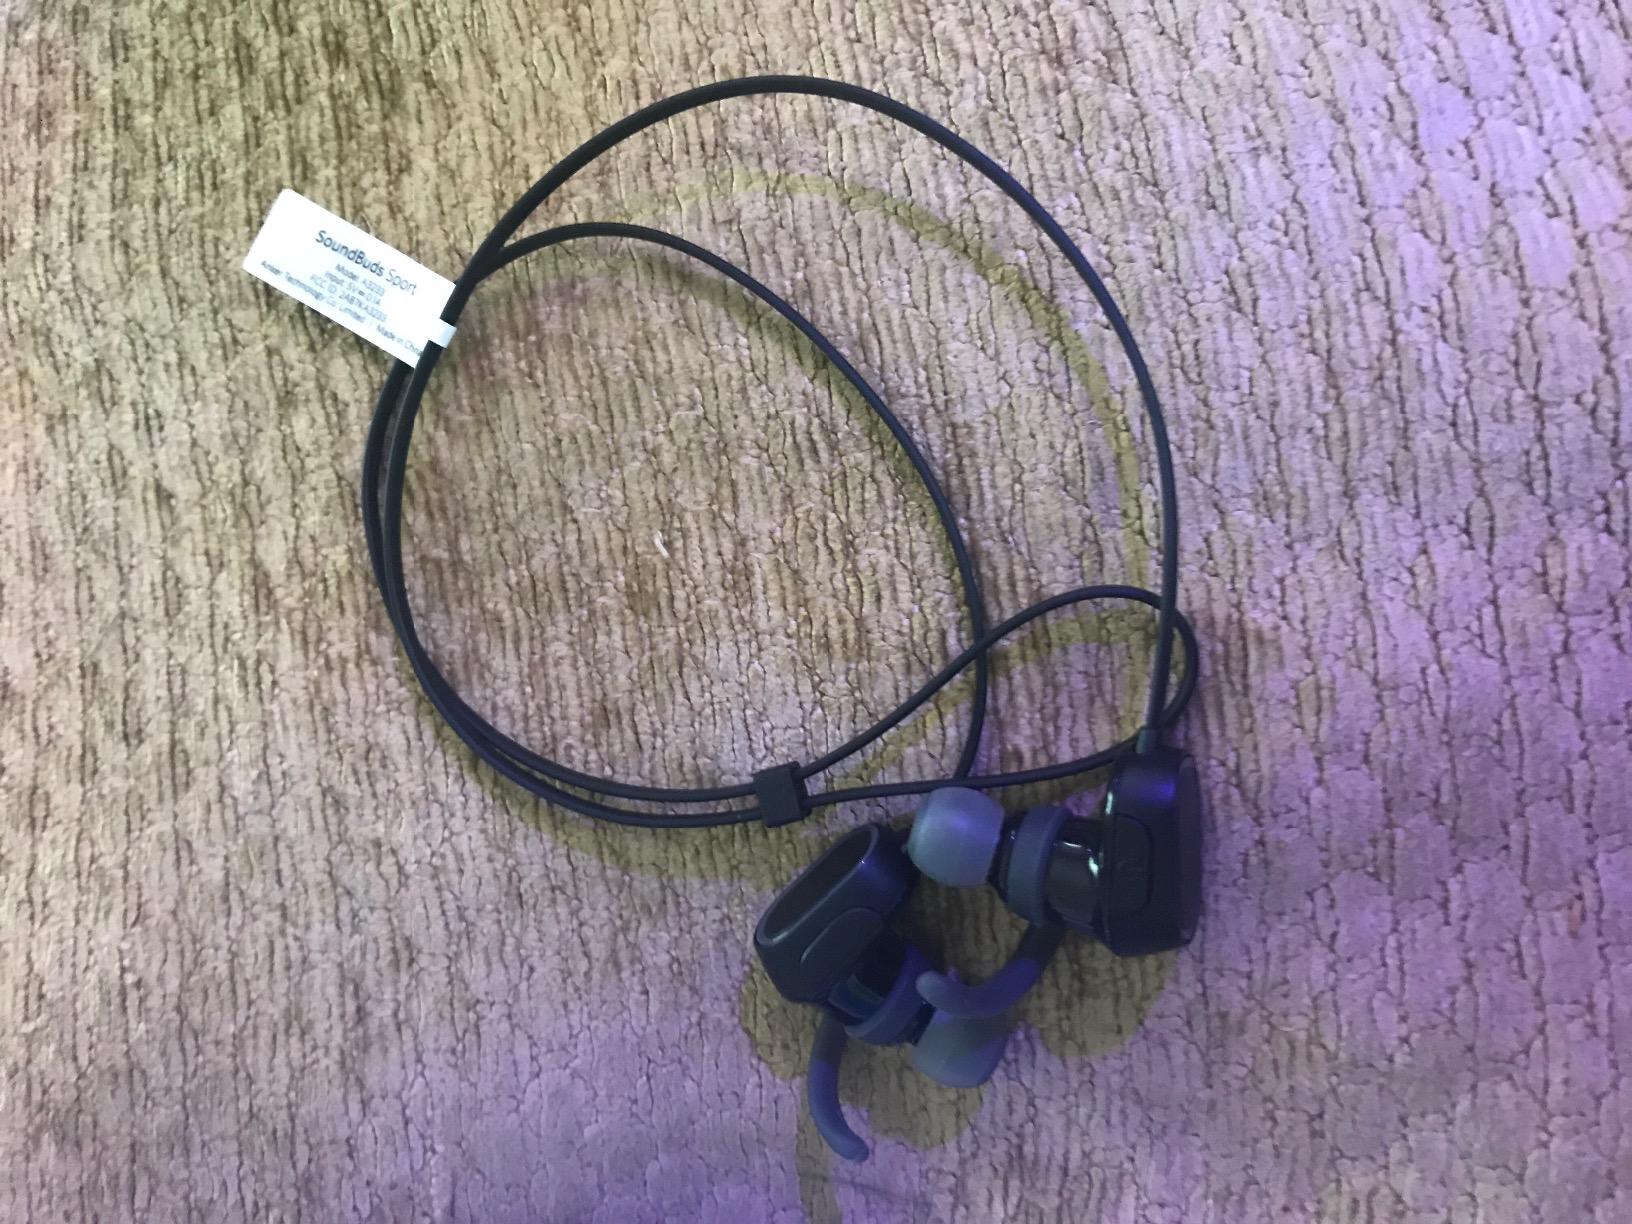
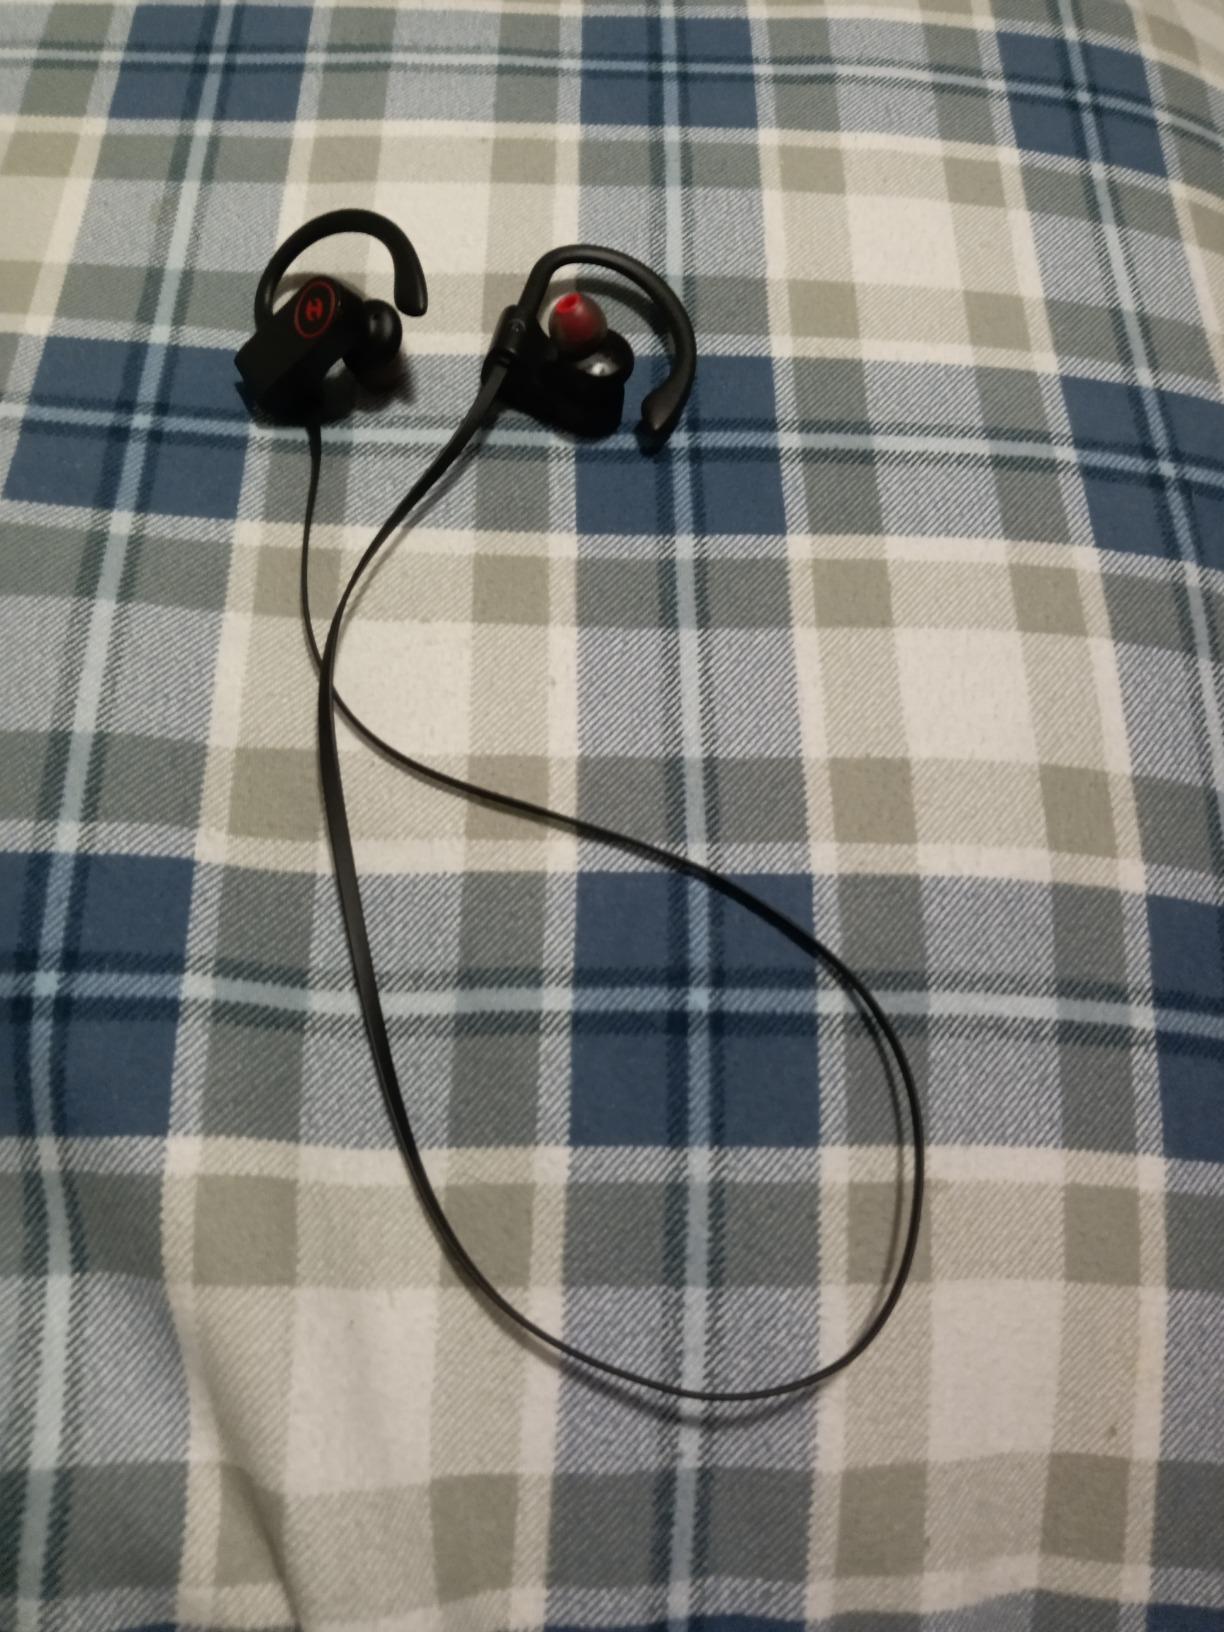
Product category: headphones
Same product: no